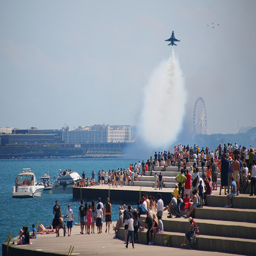
A jet with a jet stream behind it flying over a boardwalk filled with people.
a airplane being flown over some people on stairs
There are many people gathered to watch the air show.
A plane is flying over people and dropping smoke on them
A crowd gathered near water at an air show.